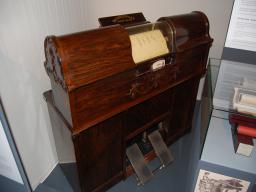
Label: Background_without_leaves